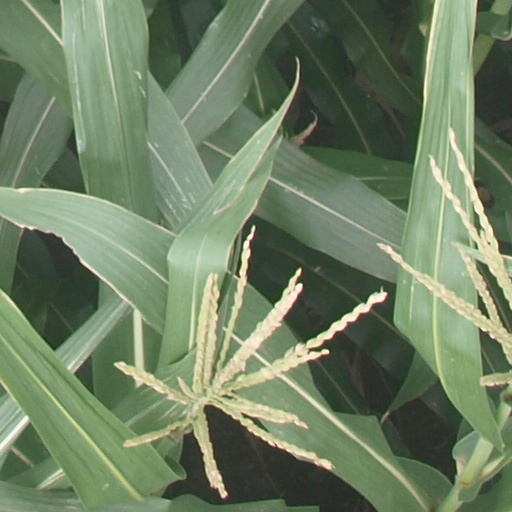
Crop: maize; corn